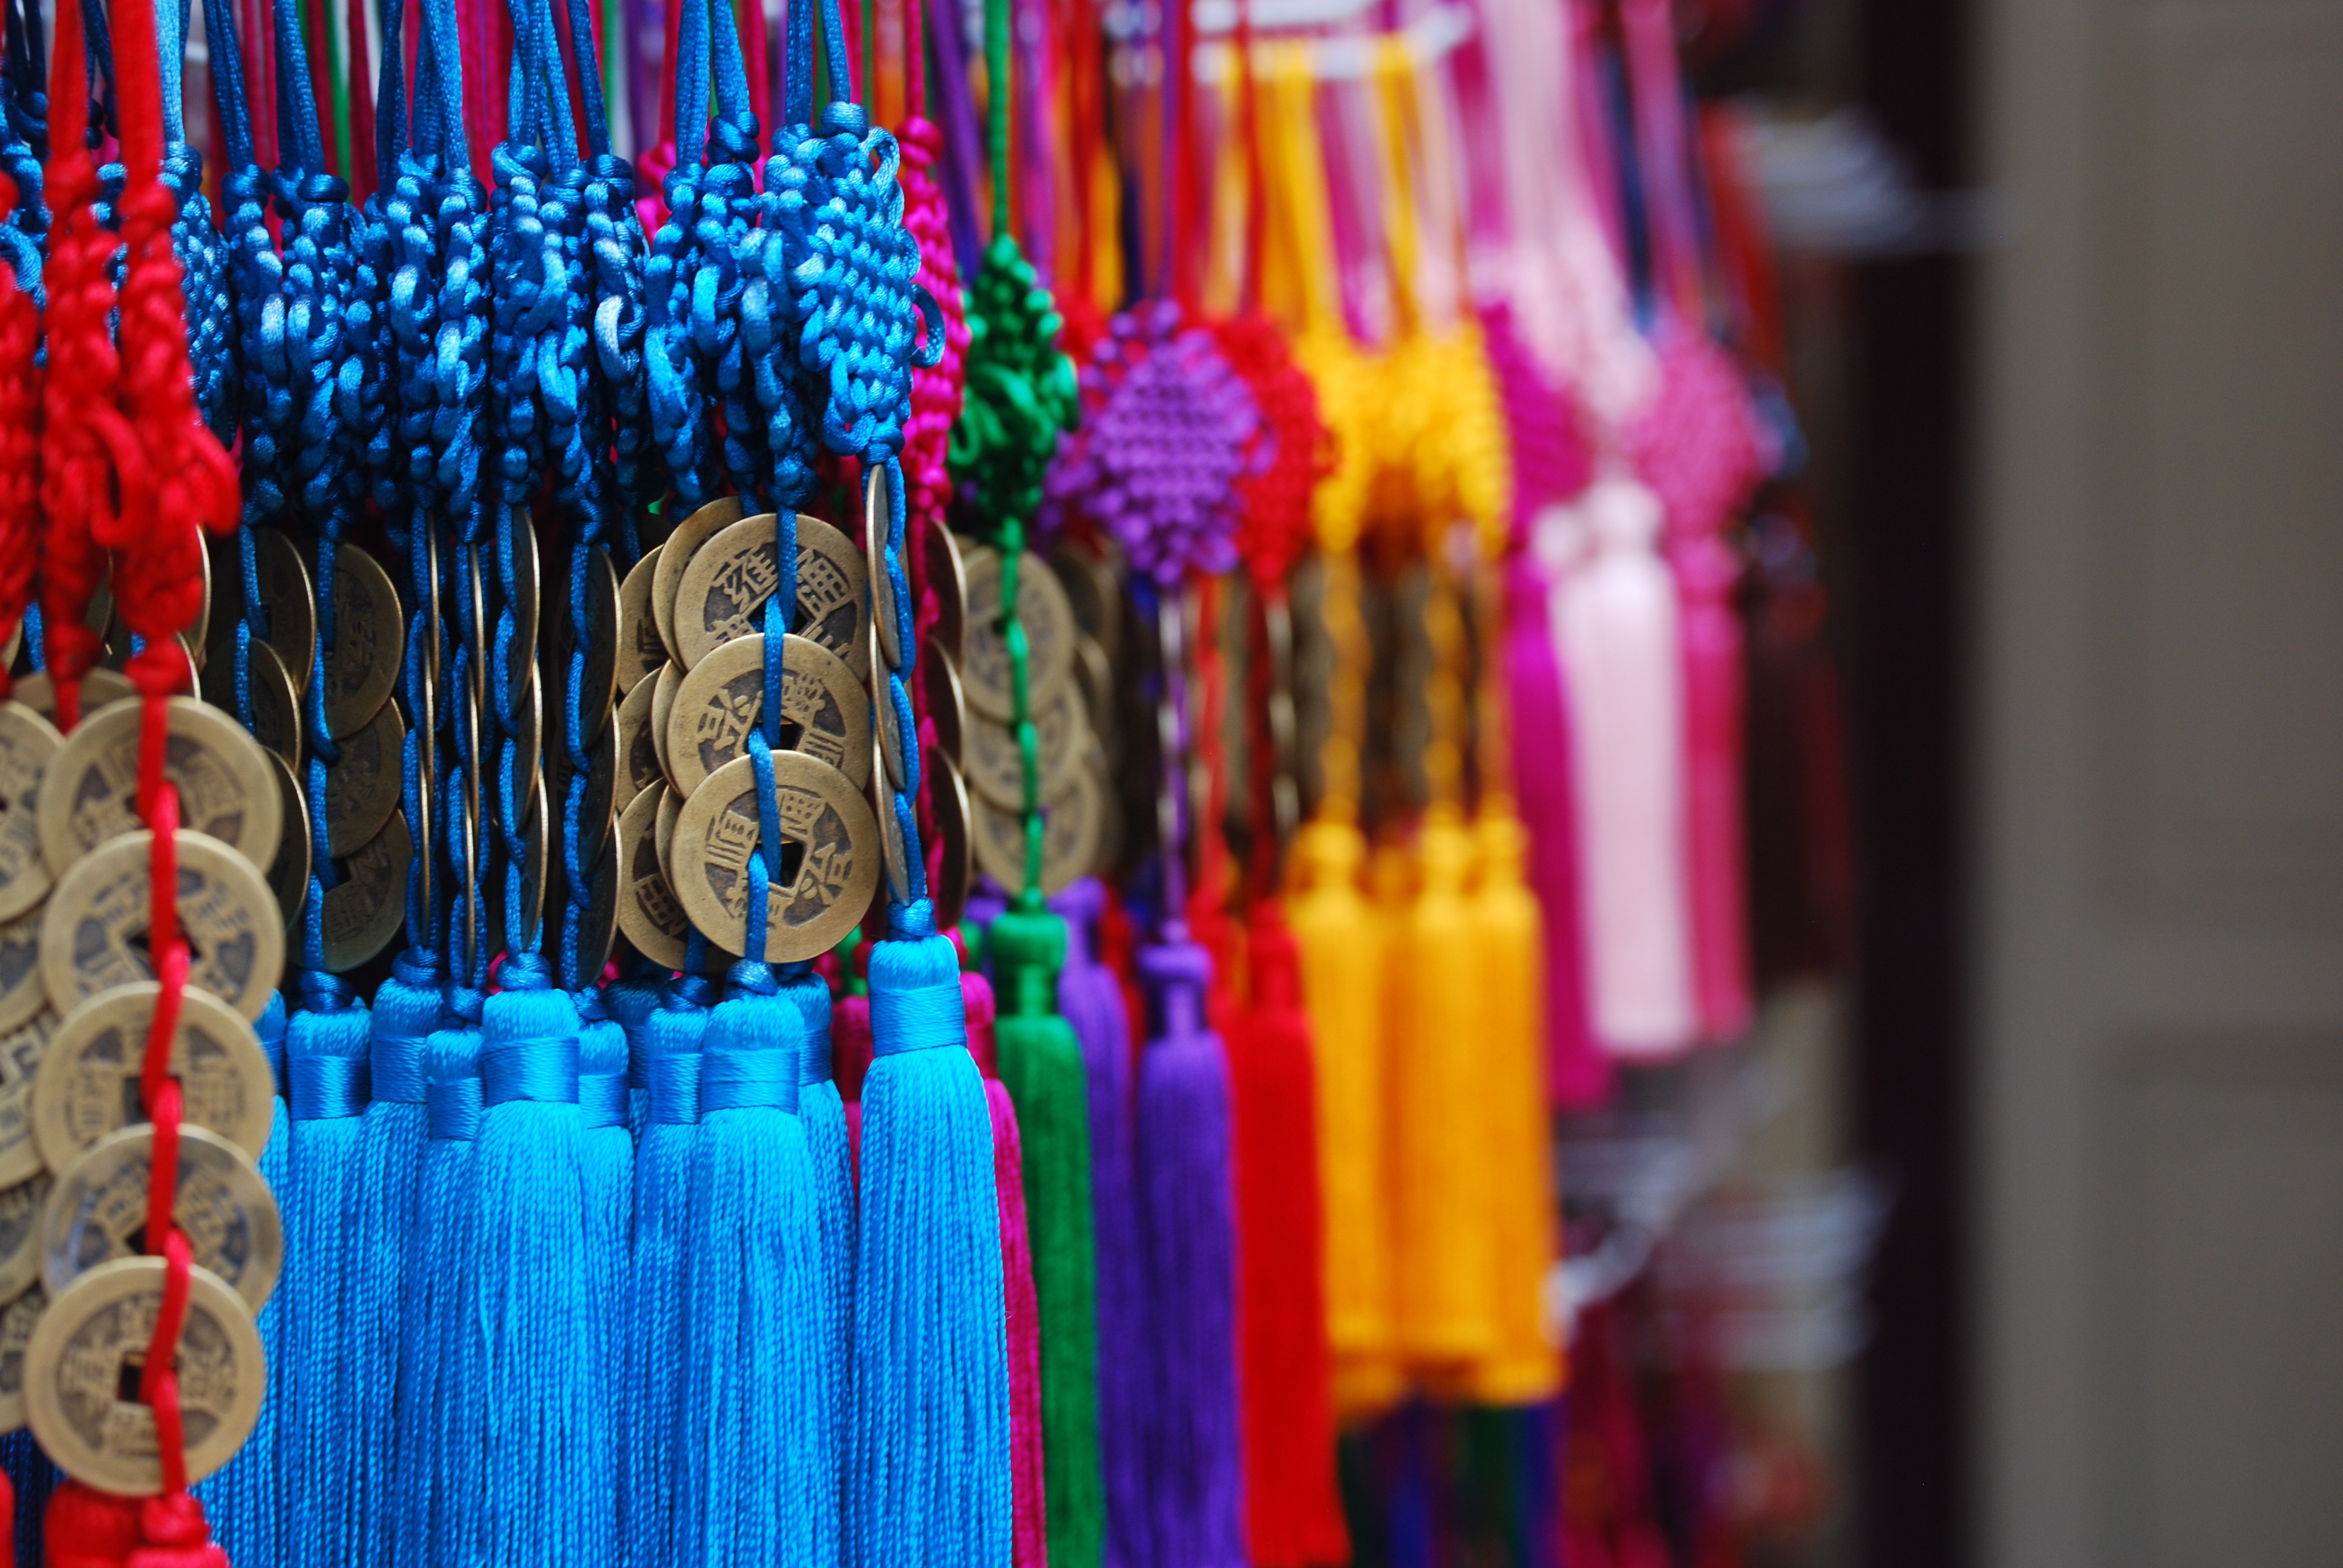
red, color, blue, shopping, decorations, chinatown, chinese new year